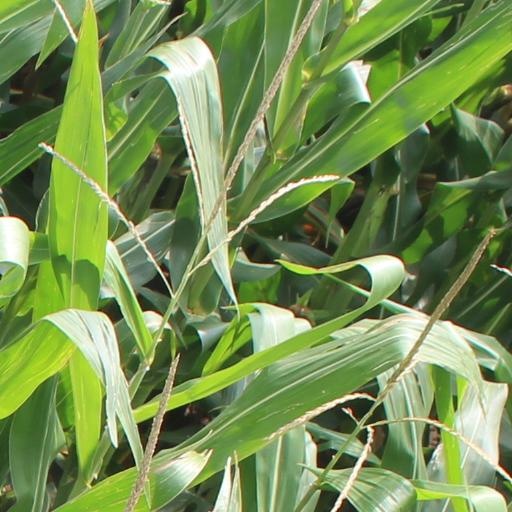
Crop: maize; corn